Dinorah Bolandi

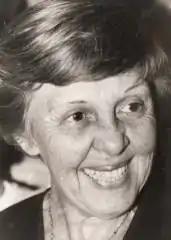

Dinora(h) Bolandi Jimenez (1923 – 2004) was a Costa Rican artist. She studied in the United States, taught at the University of Costa Rica and created hundreds of paintings. She won the leading national prize for art in 1990.